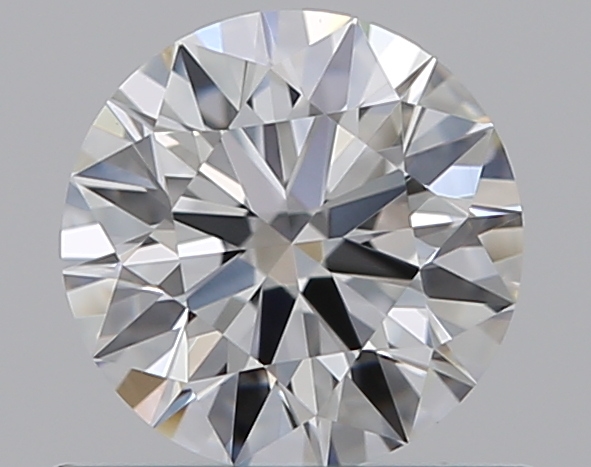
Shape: round
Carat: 0.53
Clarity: VVS2
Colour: E
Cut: EX
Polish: EX
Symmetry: EX
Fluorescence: N
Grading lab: GIA
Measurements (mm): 5.21 x 5.24 x 3.2